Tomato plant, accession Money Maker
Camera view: tilt-top (135 deg); turntable rotation: 60 degrees
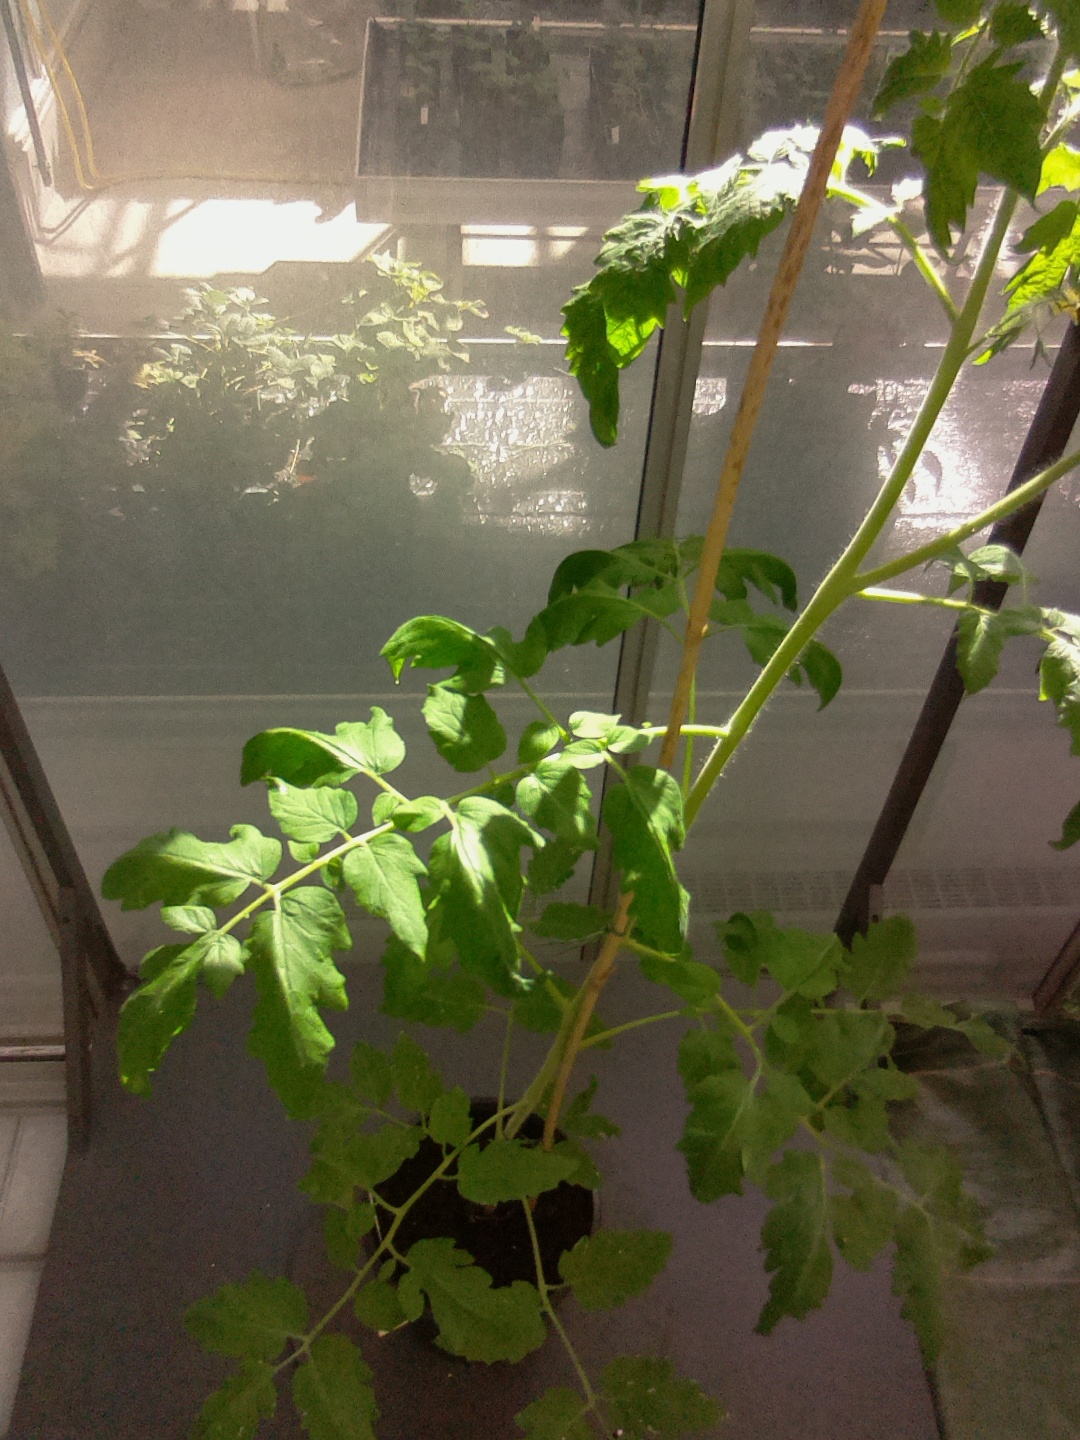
BBCH growth stage 60: First flowers open